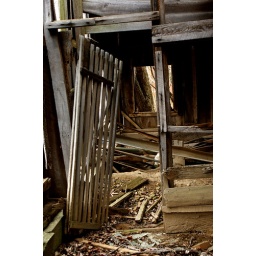
Interior shot of an abandoned chicken house on an old farm in Coshocton Ohio.